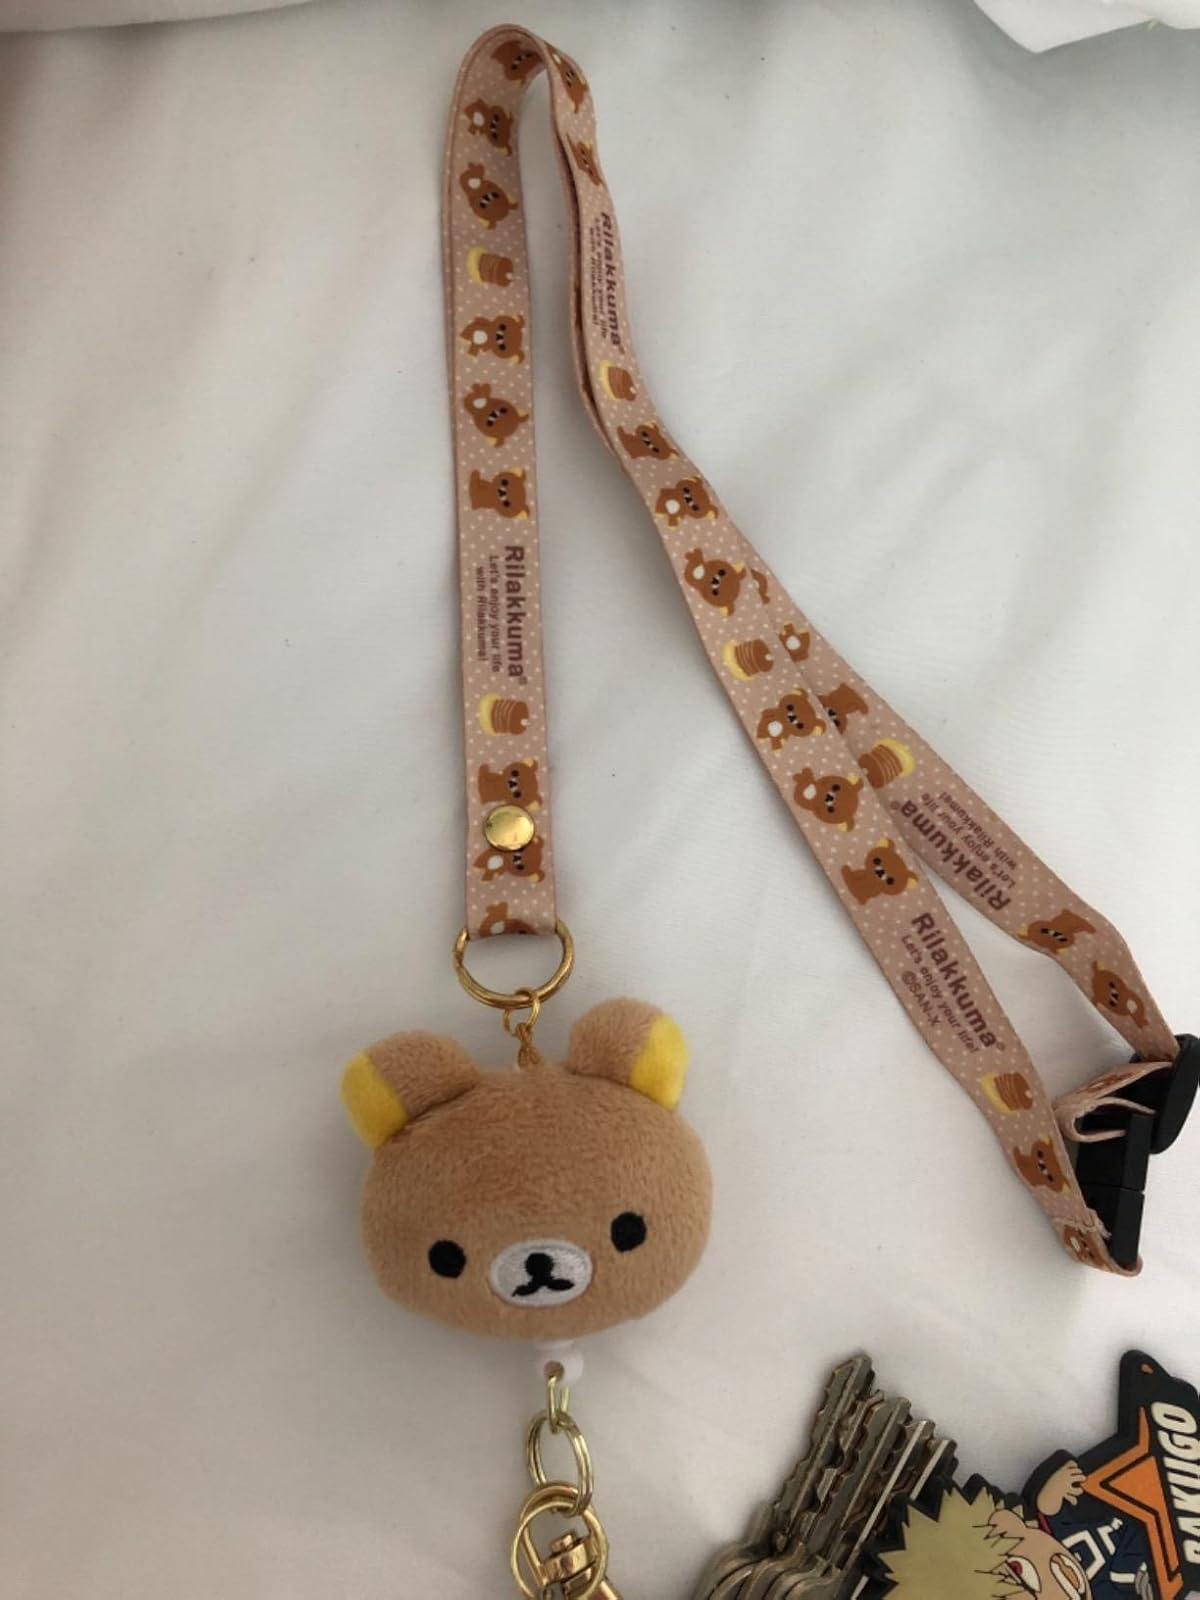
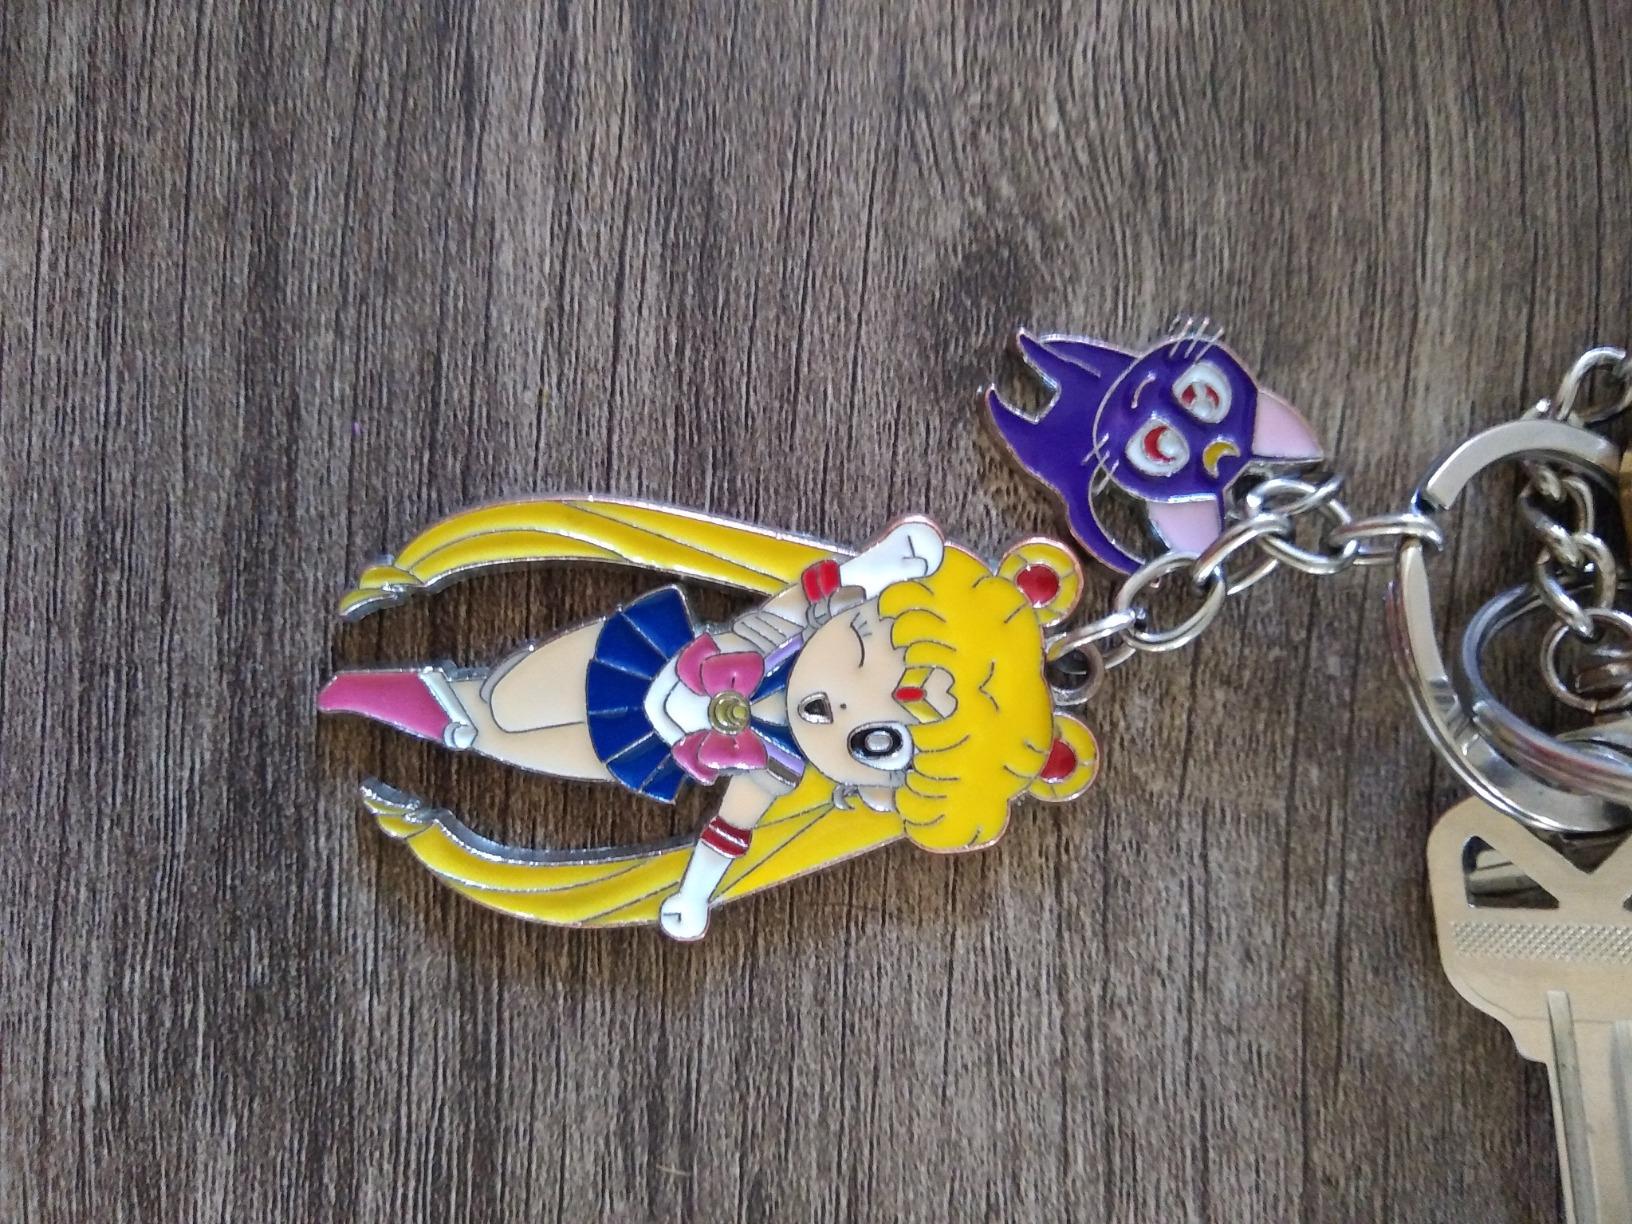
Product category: accessories_keychain
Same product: no